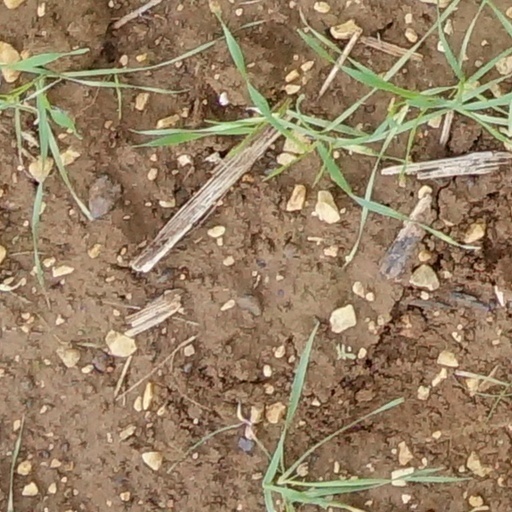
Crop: wheat